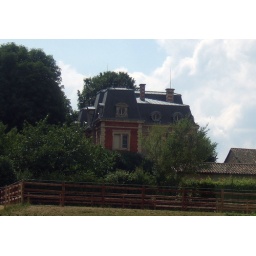
Somewhere in this house there's a magic mirror, a talking candle stick, and a glowing rose underneath a bell jar